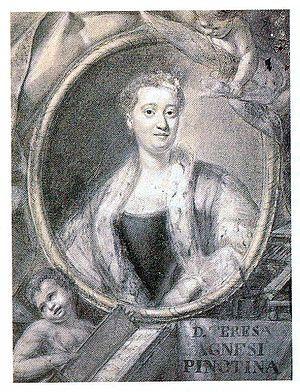
Maria Teresa Agnesi Pinottini est une compositrice italienne du XVIIIᵉ siècle. Elle était claveciniste et a écrit des opéras, des œuvres symphoniques et de la musique de chambre.